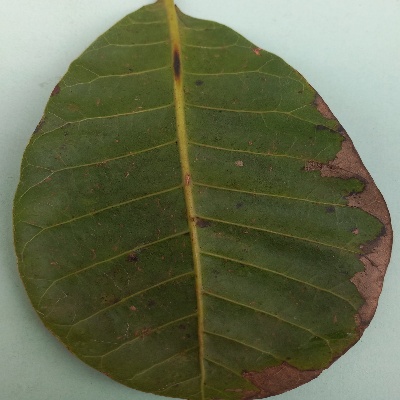
Crop: Cashew
Condition: anthracnose